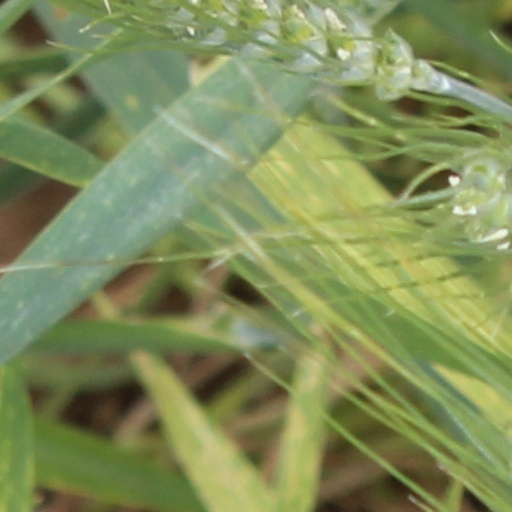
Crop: wheat